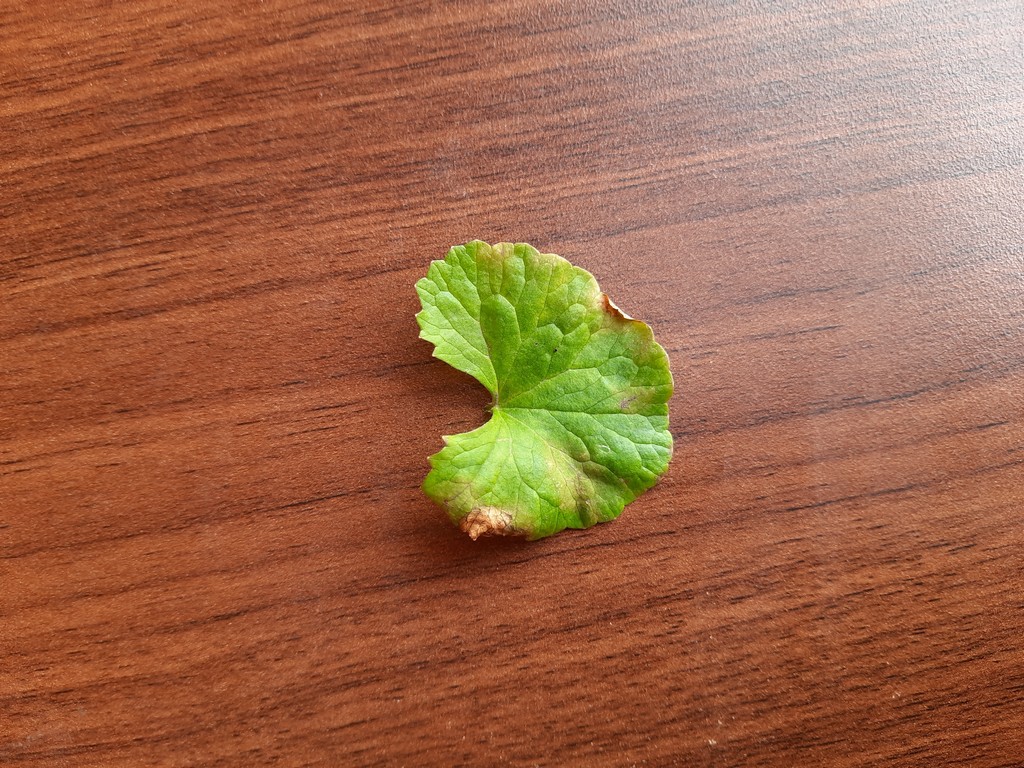
Label: Unhealthy